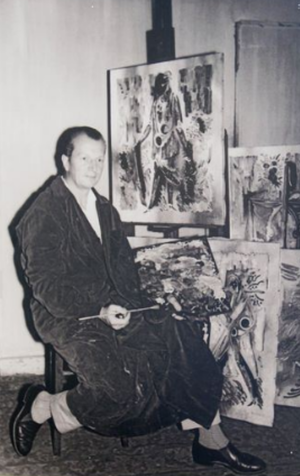
Vytautas Kasiulis est un peintre figuratif lituanien de l'École de Paris. Il est l'un des plus célèbres artistes lituaniens qui se sont exilés à Paris après l’annexion par l'URSS de leur pays.